Lilla Skuggan

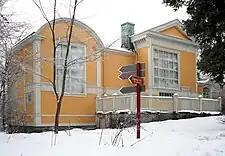
Julius Kronberg's studio, now at Skansen

In the second half of the 19th century, the house at Lille Skuggan was the summer residence first of the architect Axel Nyström, and then of his fellow architect Fredrik Wilhelm Scholander. Scholander's daughter Ellen married the artist Julius Kronberg, who became a permanent resident of Lilla Skuggen and had a studio built there in 1889 to his own design; it was completed in 1912 by the architect . A ceiling painting in the main house dates to Kronberg's residence there. Kronberg became known for his monumental works at Stockholm Palace and Hallwyl House, among others; after his death in 1921, Countess Wilhelmina von Hallwyl bought the studio and all its furnishings and donated it to the open-air museum at Skansen. A photograph of the interior is on the cover of ABBA's album "The Visitors".